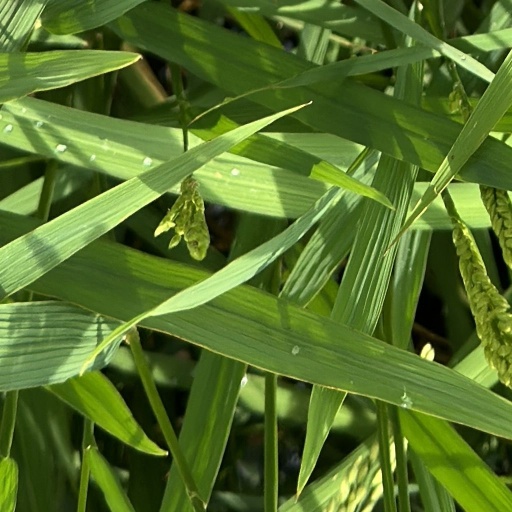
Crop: rice